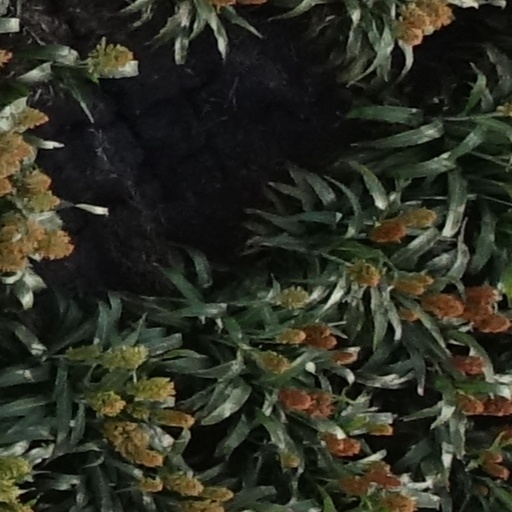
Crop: sorghum